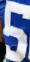
Number: 5